NZR DSA class

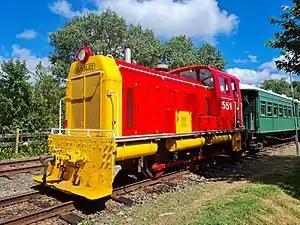
DSA551 at Waikino on the Goldfields Railway, 2 January 2022

The NZR DSA class locomotive was a type of 0-6-0DM diesel-mechanical locomotives built by three different manufacturers: W. G. Bagnall, Hunslet, Mitsubishi Heavy Industries, and Vulcan Foundry for the Drewry Car Co. They were built between 1953 and 1967.